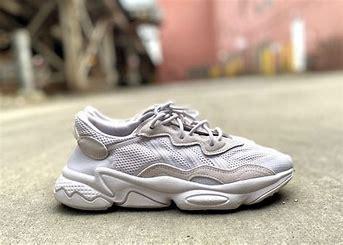
Brand: adidas
Model: Ozweego Athletic